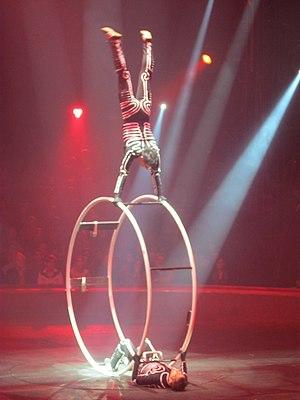
Numéro de roue allemande au cirque Arlette Gruss à Bordeaux en janvier 2013.
Une roue allemande est un accessoire de gymnastique circulaire auquel l'artiste s'accroche à l'aide de ses pieds et de ses mains. Cet objet est proche de la roue Cyr, à la différence près que la roue allemande possède deux anneaux.
Le cirque Arlette Gruss est un cirque français fondé par Arlette Gruss et son époux Georgika Kobann en 1985. Depuis la mort d'Arlette Gruss en janvier 2006, le cirque est dirigé par son fils, Gilbert Gruss. L’entreprise emploie environ 120 personnes.